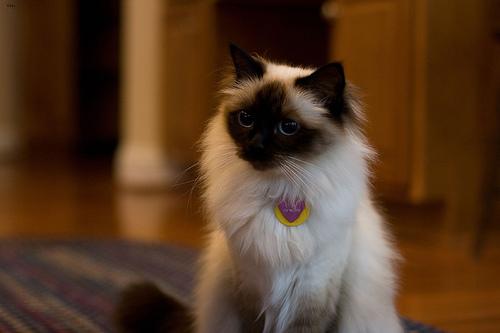
Breed: Birman